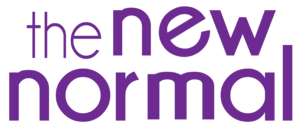
Logo de la série télévisée The New Normal
Cet article présente les épisodes de la série télévisée américaine The New Normal.
The New Normal est une série télévisée américaine en 22 épisodes de 23 minutes créée par Allison Adler et Ryan Murphy, diffusée simultanément entre le 10 septembre 2012 et le 2 avril 2013 sur le réseau NBC aux États-Unis et sur CTV au Canada.